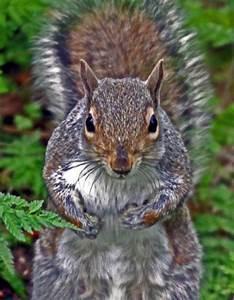
squirrel